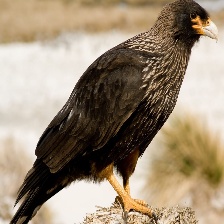
Species: STRIATED CARACARA
Scientific name: PHALCOBOENUS AUSTRALIS